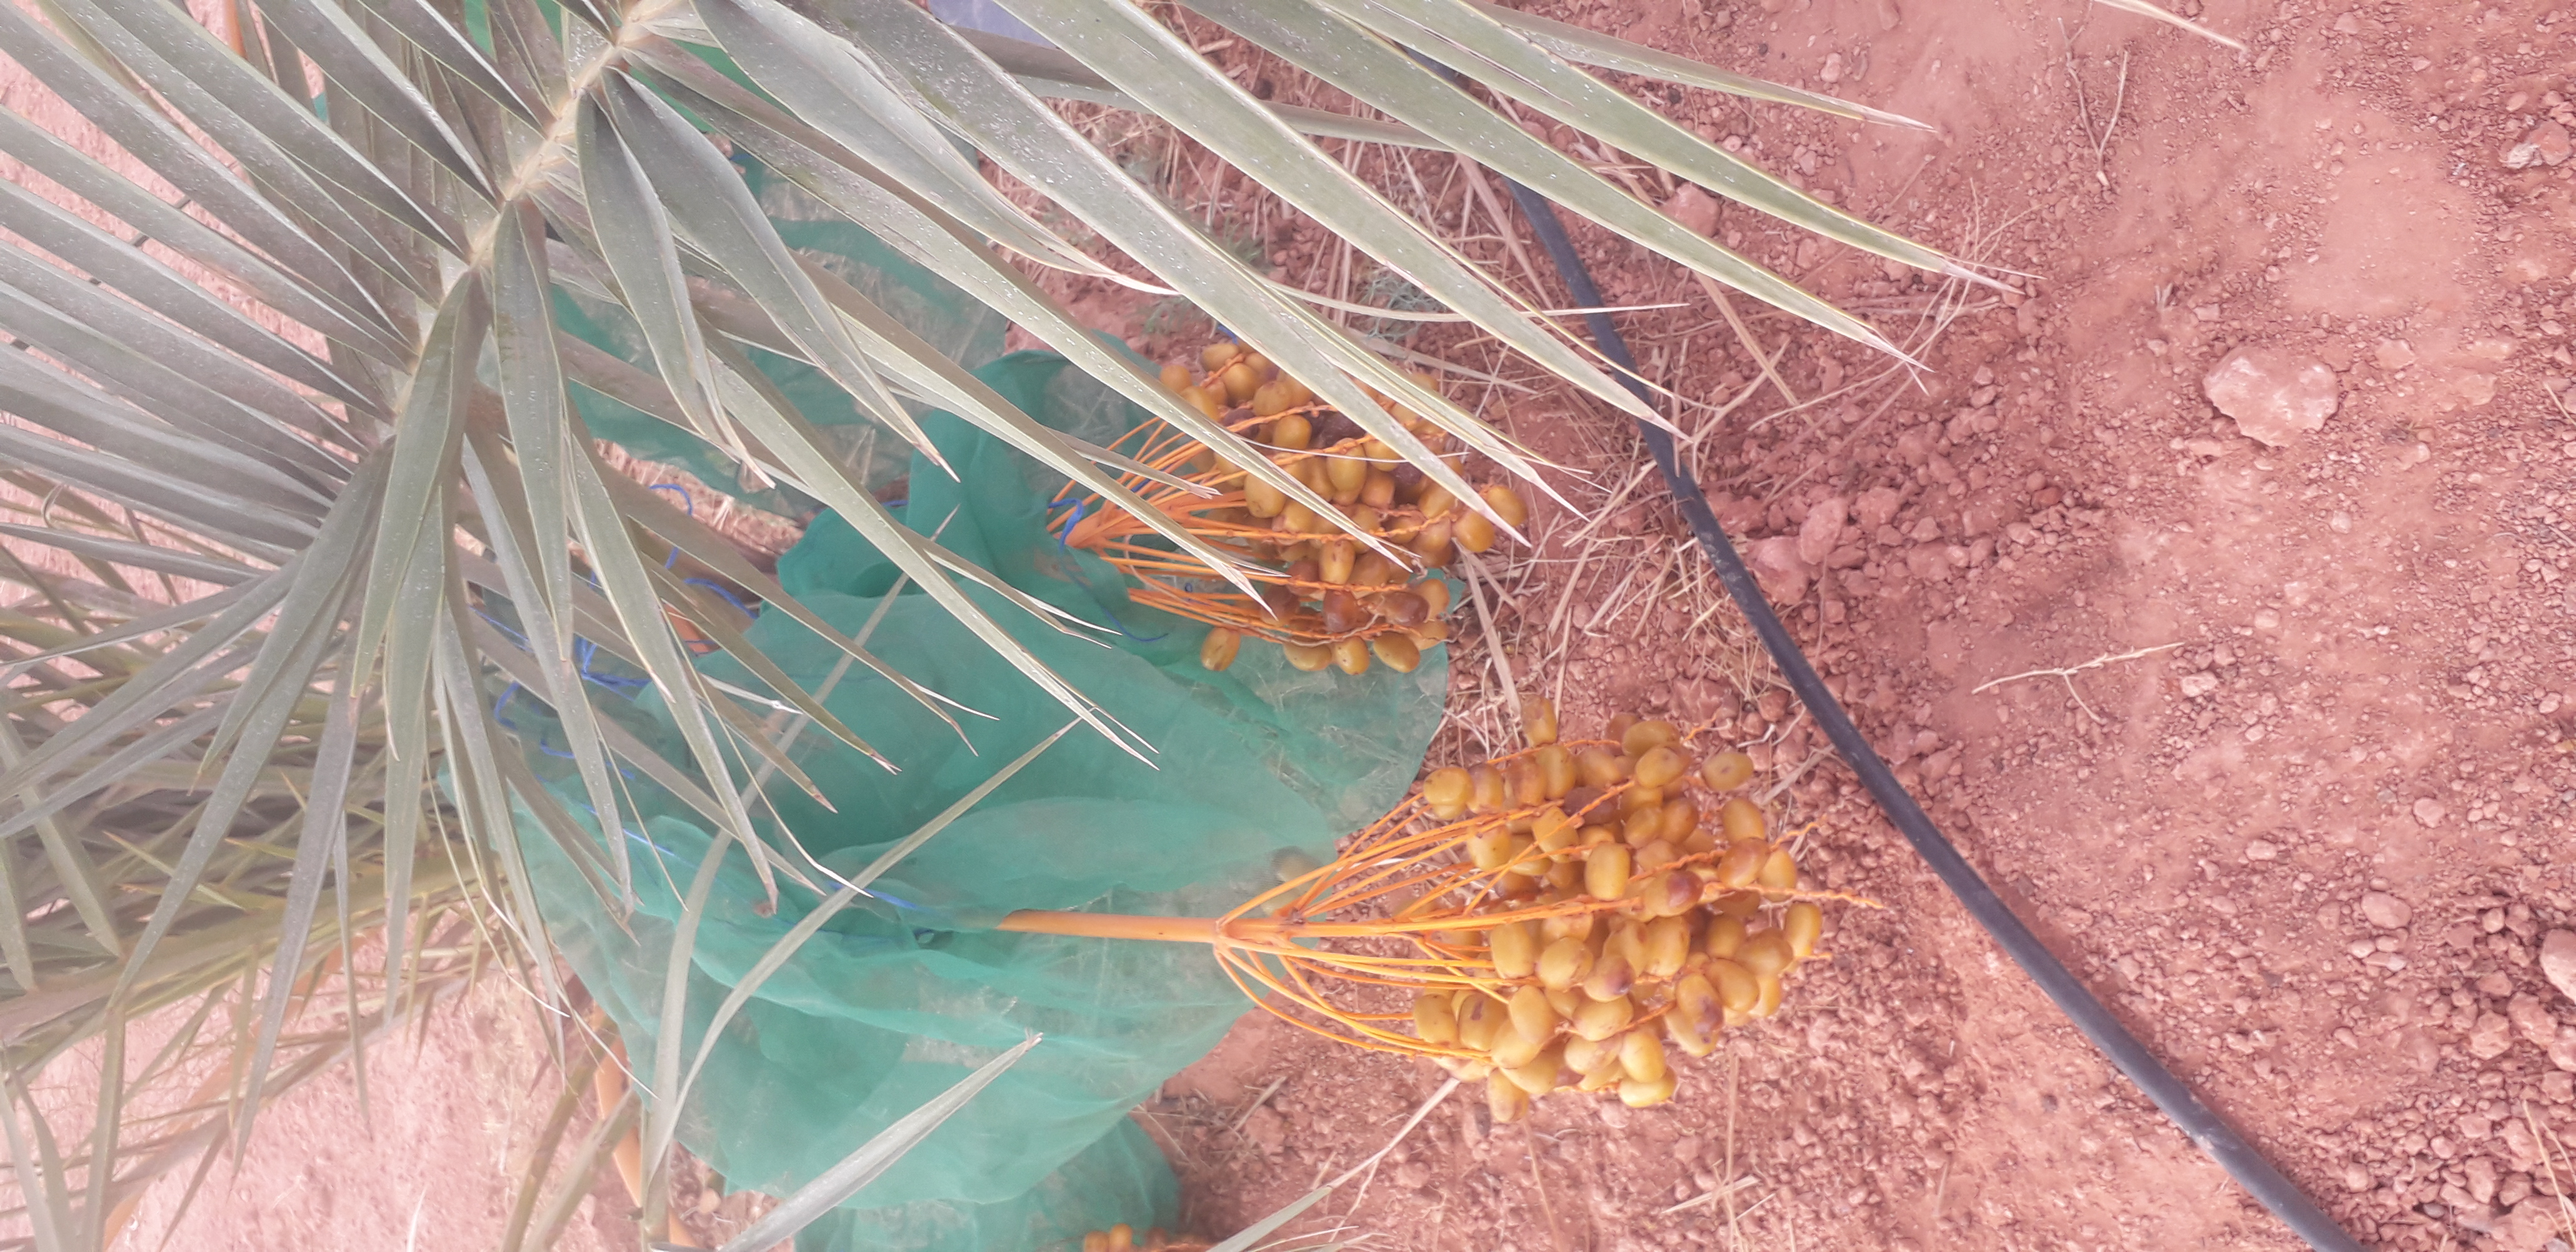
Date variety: Boufagous